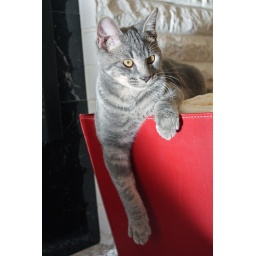
Shiloh in red box